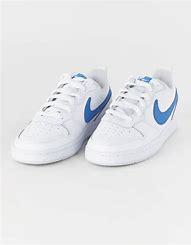
Brand: Nike
Model: Court Borough 2